Ohio State Route 212

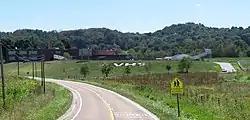
SR 212 as it passes Conotton Valley High School in Carroll County

SR 212 begins at a Y-intersection with US 250 in rural Sugar Creek Township in the southernmost portion of Stark County. The route heads northeast and almost immediately enters the village of Beach City as Redwood Street. In the center of the village, it intersects SR 93 (3rd Avenue) at a stop-controlled intersection. After exiting the village, the route passes the Beach City Airport before it begins to follow the Stark–Tuscarawas county line for about . While on the county line, SR 212 intersects SR 21. The entire right-of-way of SR 212 briefly reenters Stark County before fully entering Tuscarawas County. In this area, the route crosses the Tuscarawas River twice. The route enters Bolivar on Poplar Street and travels through a residential neighborhood before coming to an intersection with Park Avenue. SR 212 heads south along Park Avenue heading through more residential areas before making a left turn onto an unnamed road south of the downtown area. Just past this intersection, SR 212 has an interchange with Interstate 77 at its exit 93. After crossing the Tuscarawas River again, the route heads southeast paralleling the river. After passing through the village of Zoar, SR 212 reaches a T-intersection with SR 800 in Fairfield Township.